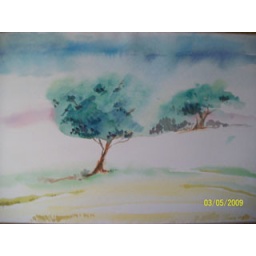
water color landscape in half imperial paper sheet